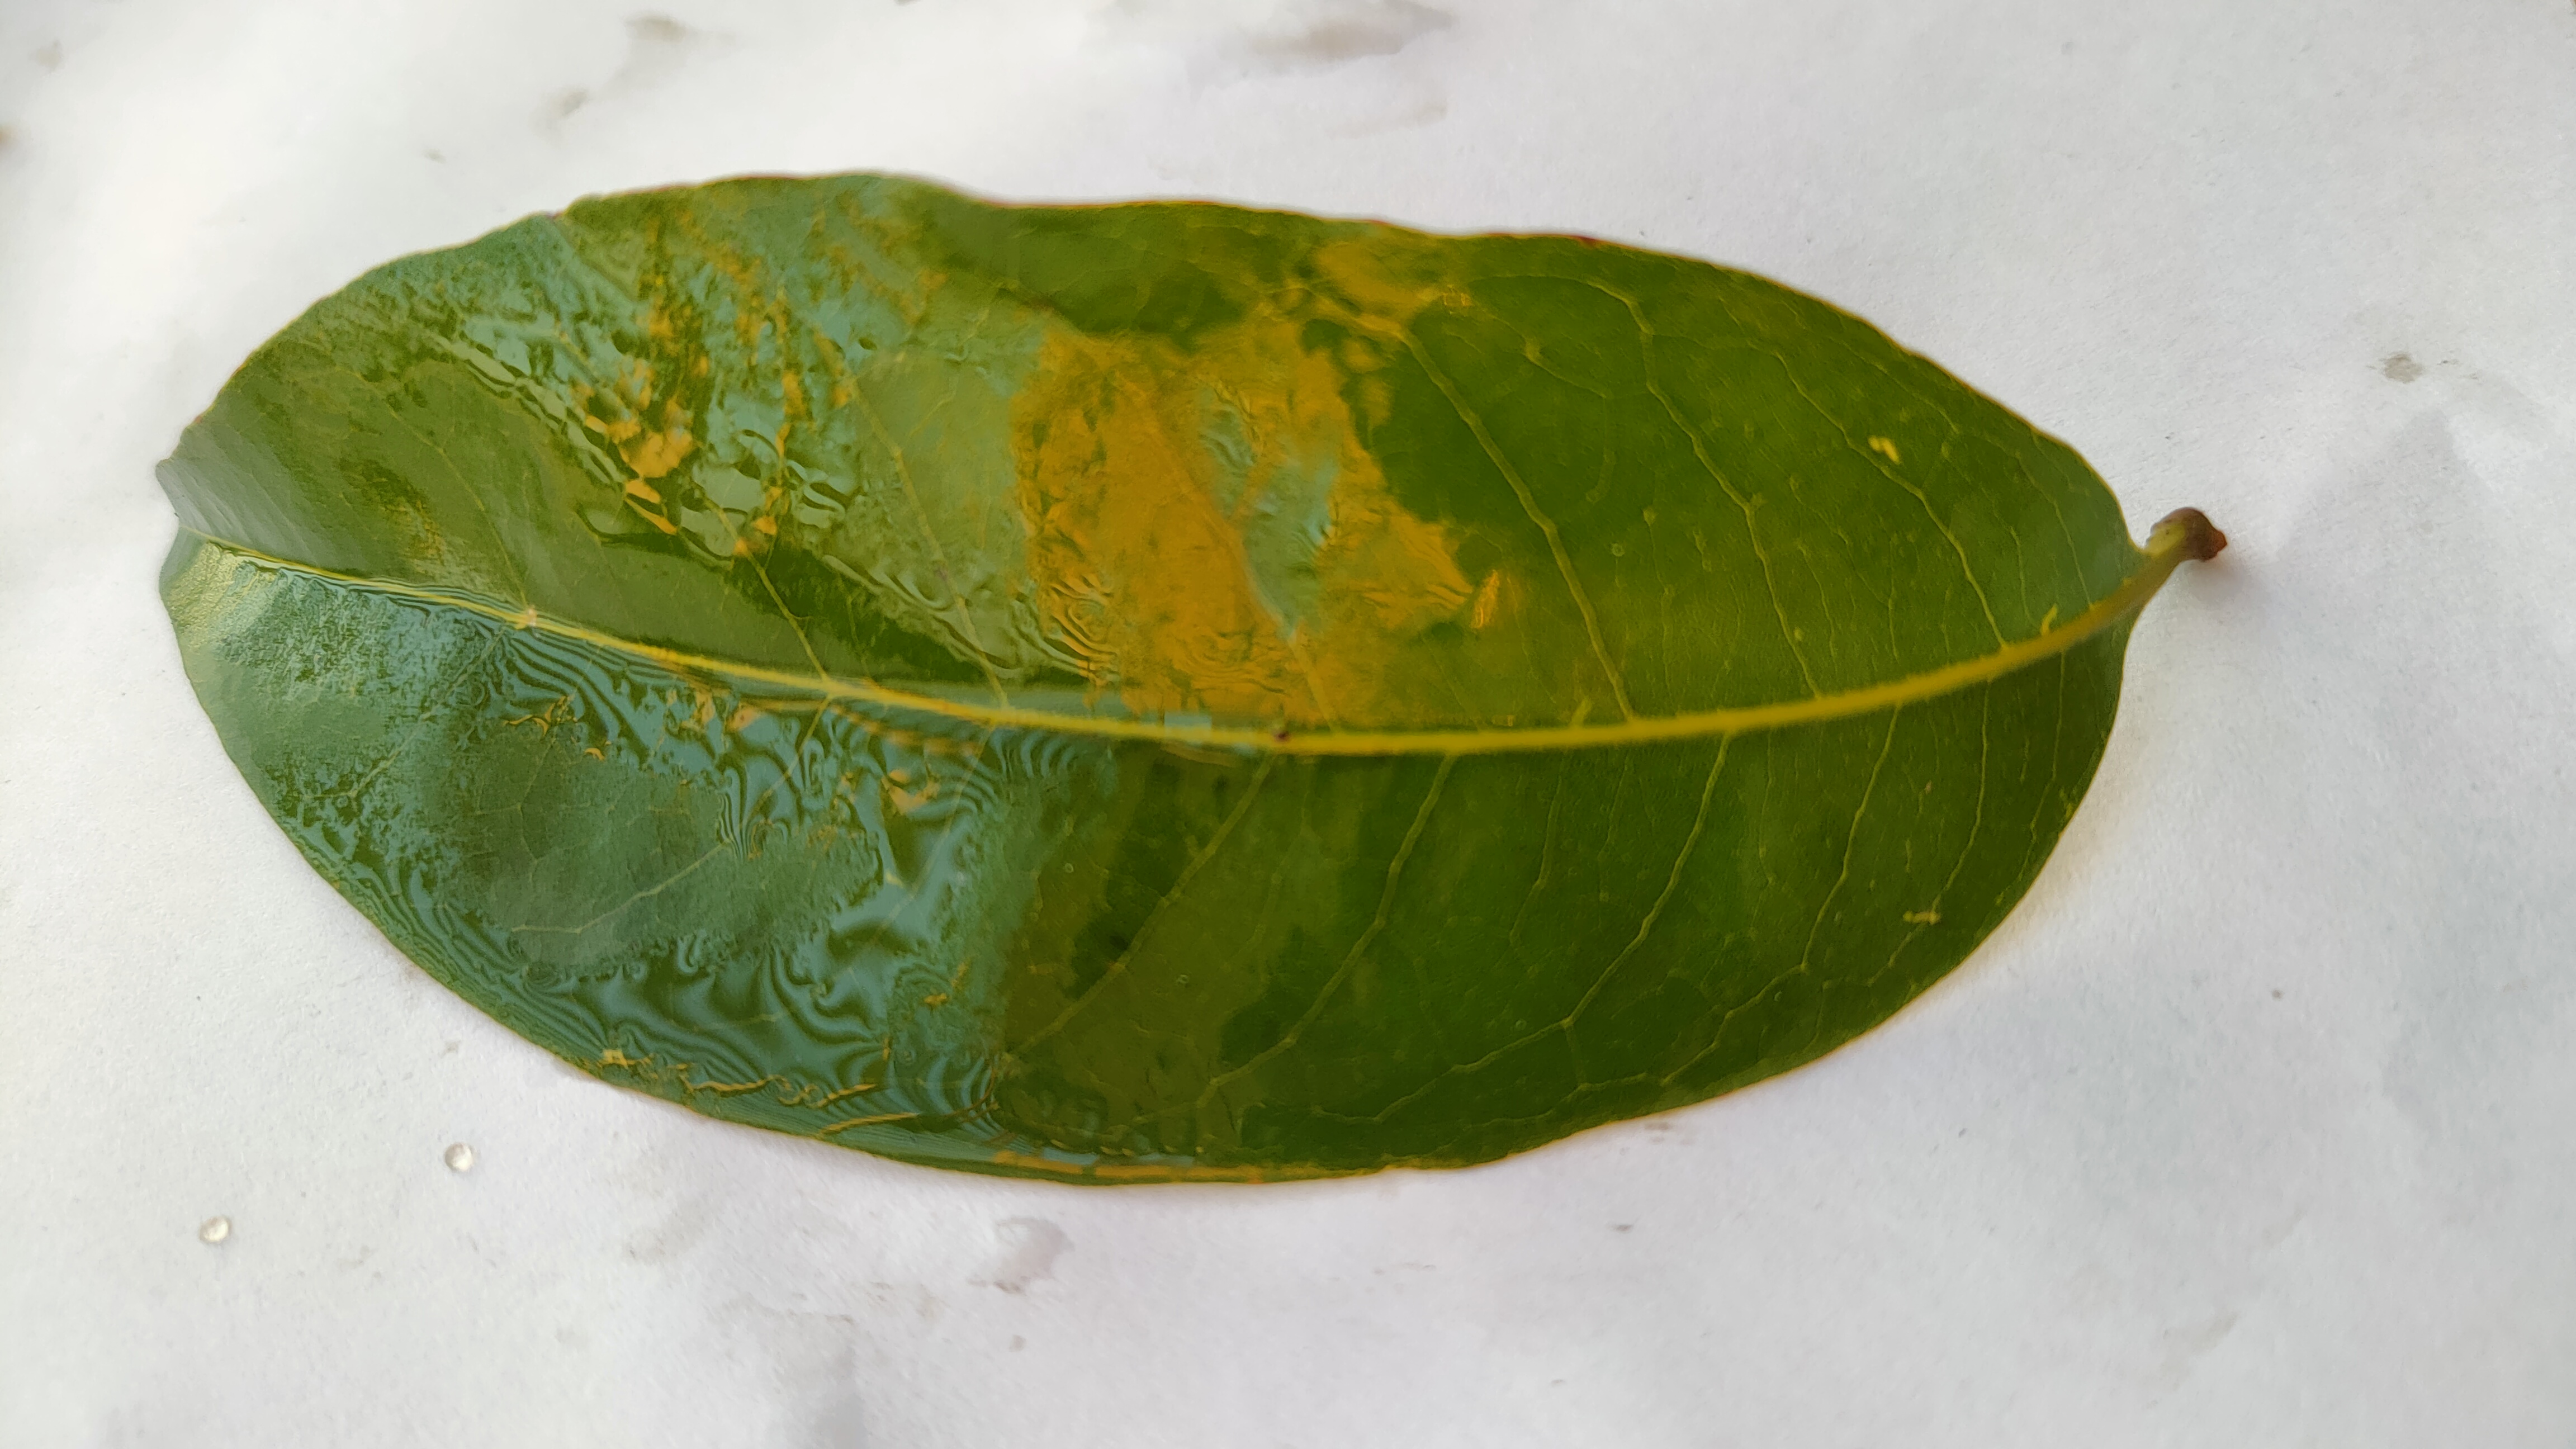
Leaf variety: Lychee